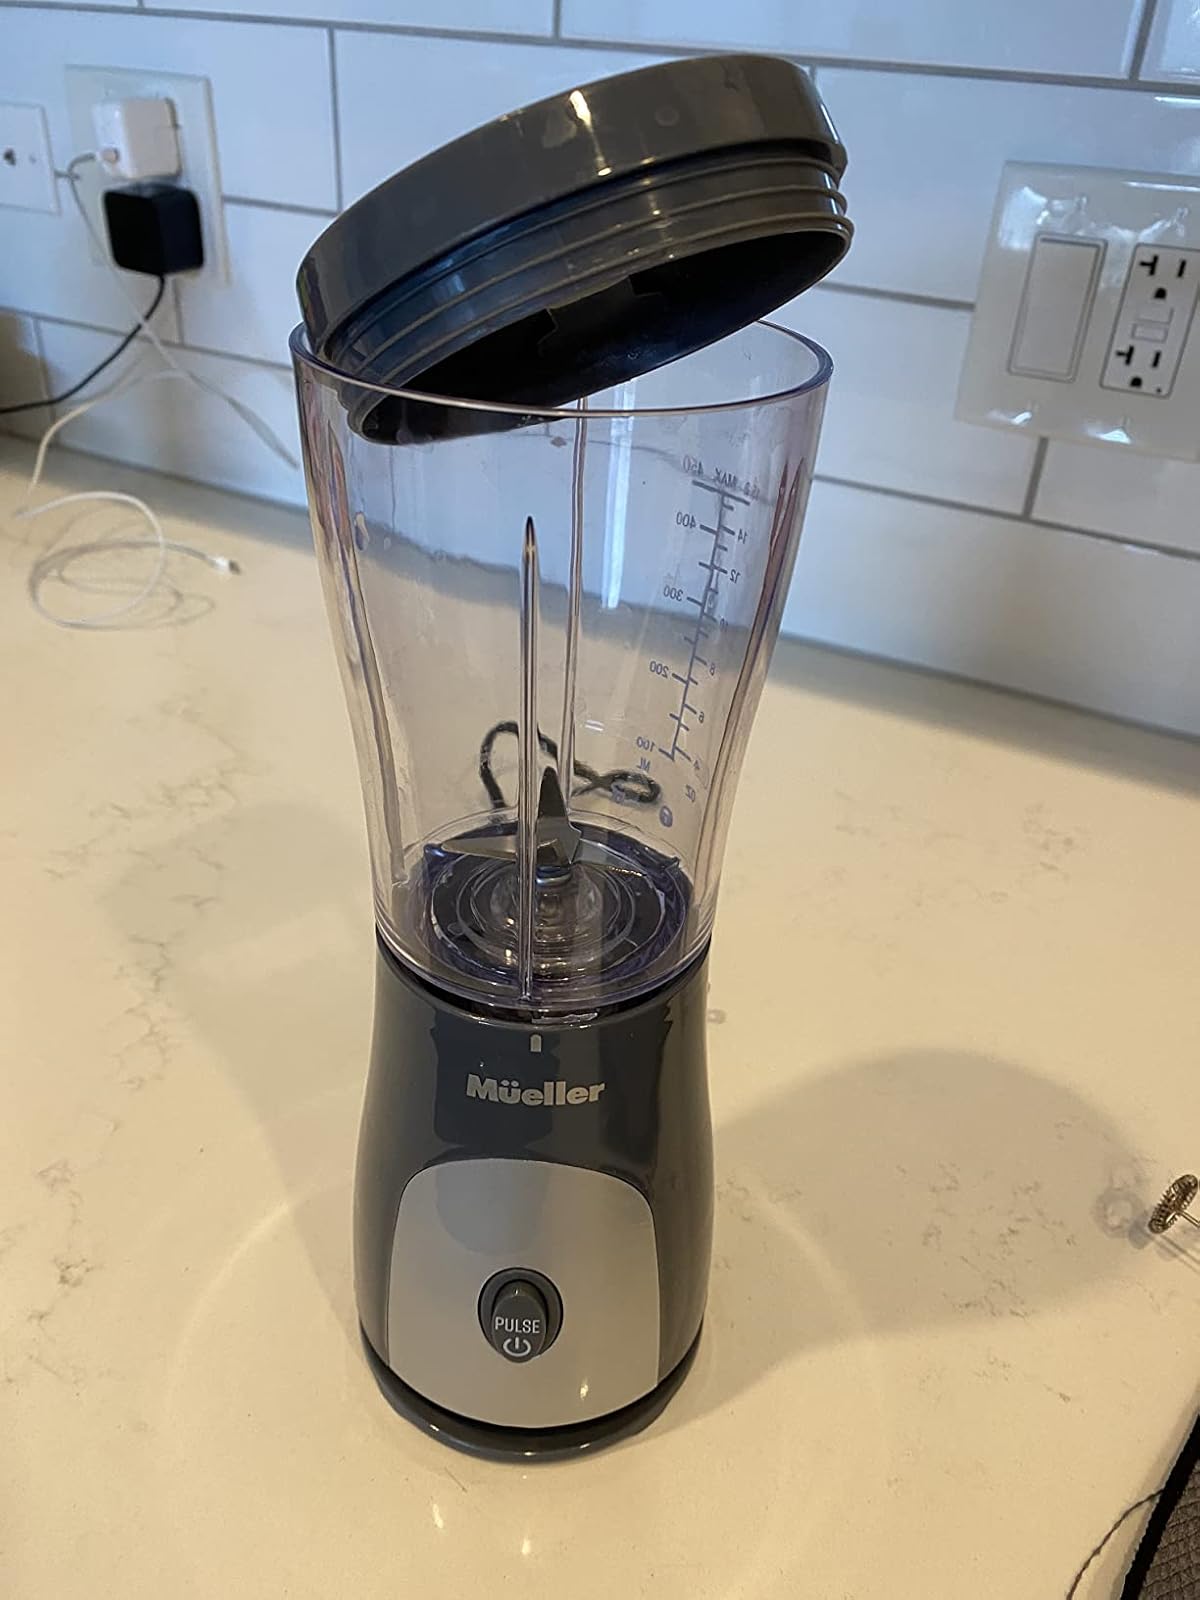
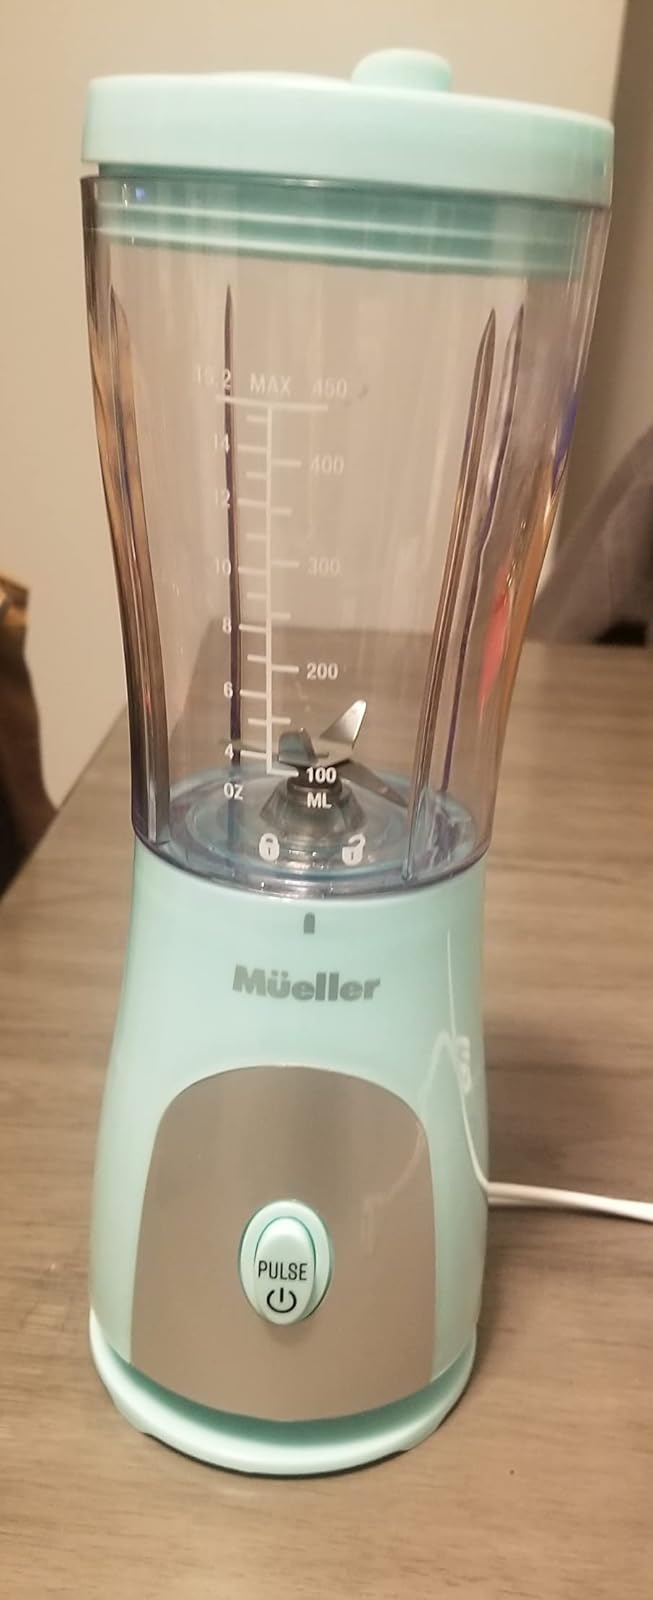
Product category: items_blender
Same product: no